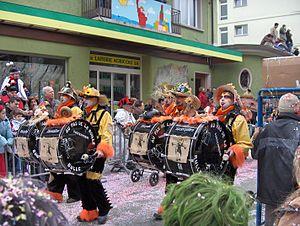
Les groupes de guggenmusik sont des fanfares qui font de la musique avec des déguisements. Elles sont essentiellement suisses mais il existe quelques formations dans les pays limitrophes.